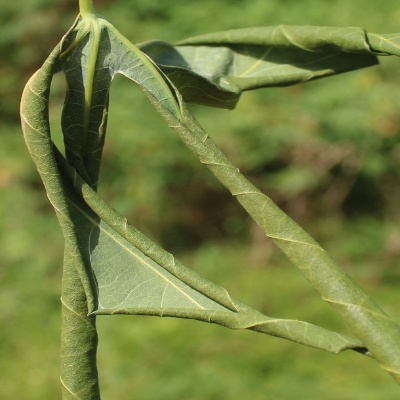
Crop: Cassava
Condition: bacterial blight